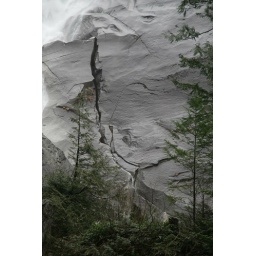
Notice the water falling through the crack in the middle of the picture. Eventually, the rock to the left is going to fall off.